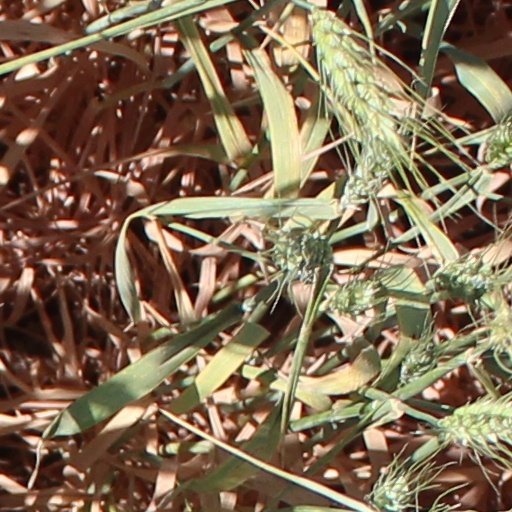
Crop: wheat